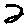
Label: 2